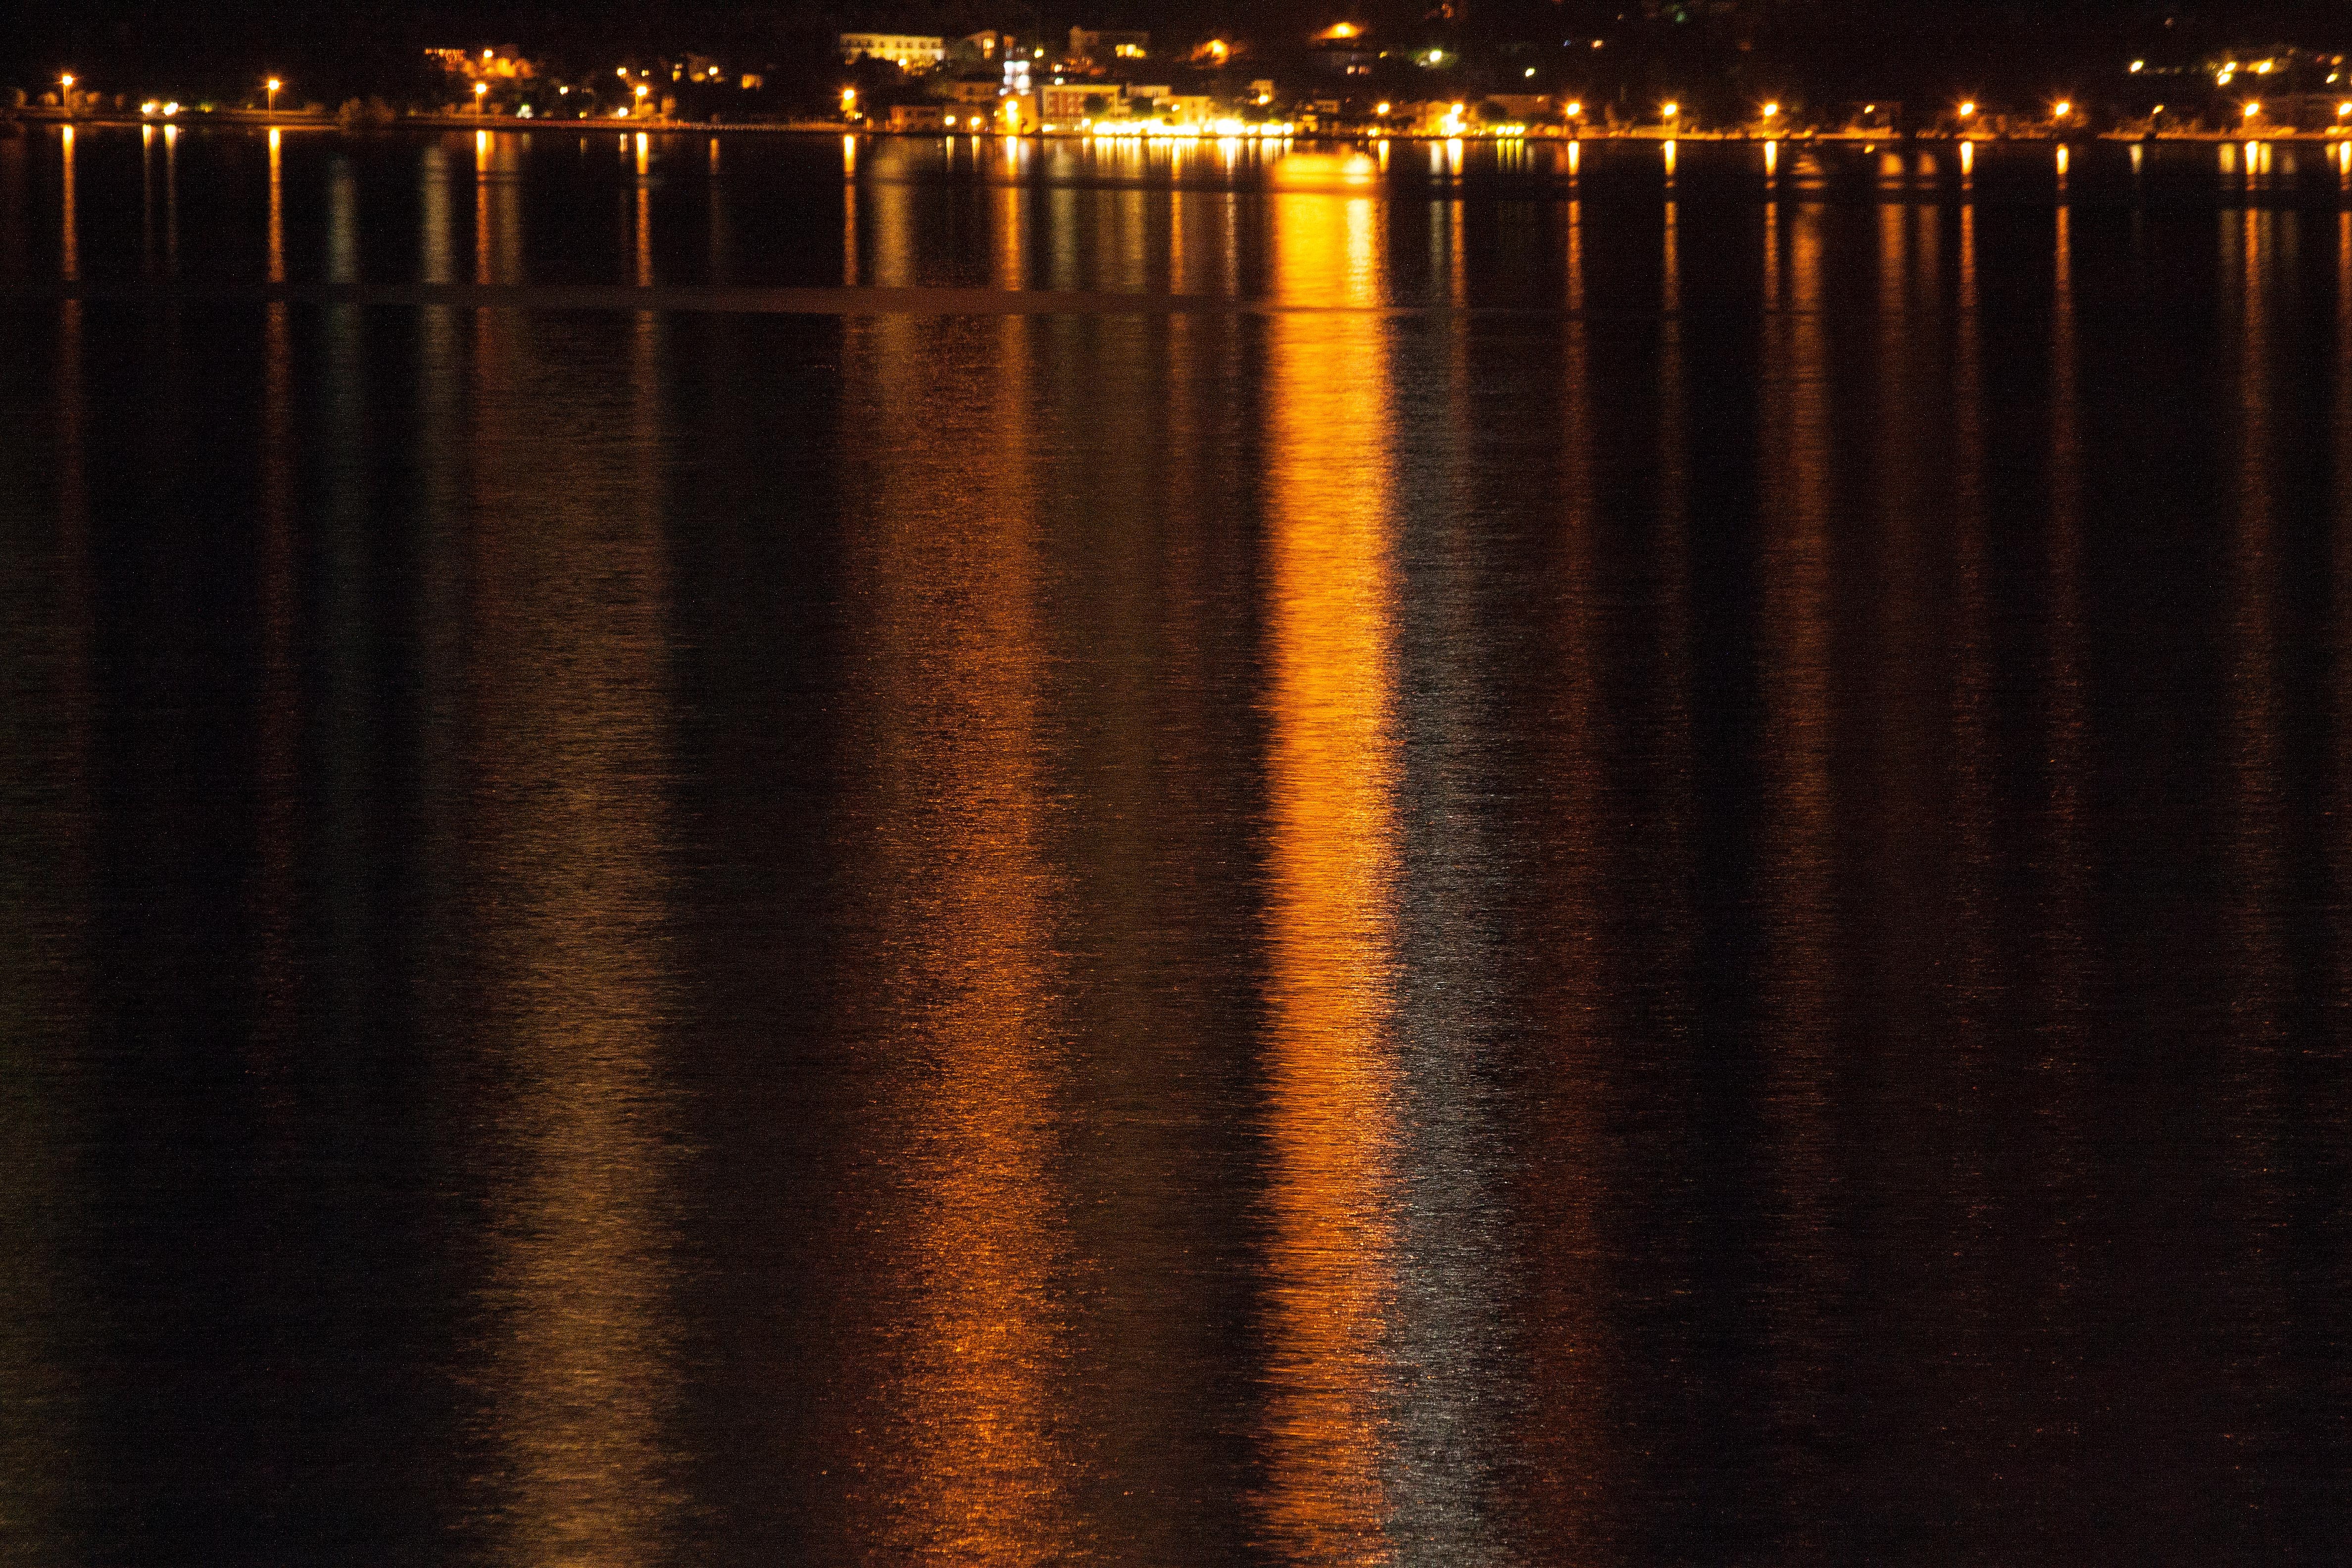
water, light, night, sunlight, morning, wave, lake, dusk, evening, reflection, romantic, darkness, lighting, garda, mirroring